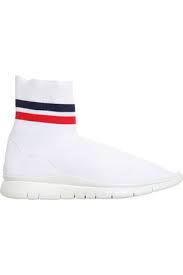
Label: Sneaker